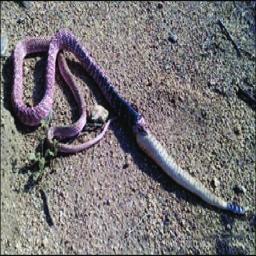
Animal: snakes